John Houser (American football)

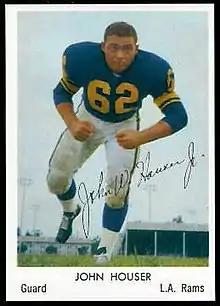
Houser in 1959

John Wesley "Joe" Houser Jr. (born June 21, 1935) is an American former professional football player who was an offensive lineman in the National Football League (NFL) for the Los Angeles Rams, Dallas Cowboys, and St. Louis Cardinals. He played college football for the Redlands Bulldogs.